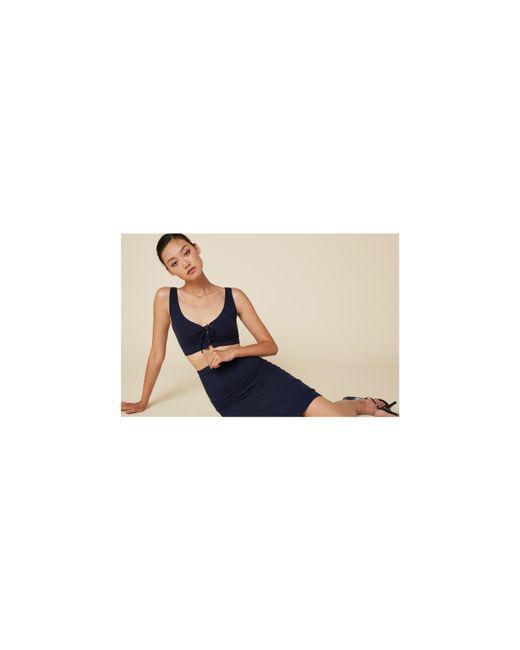
wunderschönes Midikleid für Damen in schwarzer Farbe